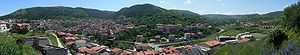
Bitti
Bitti er en by og en kommune i provinsen Nuoro i regionen Sardinien i Italien. Byen ligger i 549 meters højde og har 2.845 indbyggere. Kommunen har et areal på 215,37 km² og grænser til kommunerne Alà dei Sardi, Buddusò, Lodè, Lula, Nule, Onanì, Orune, Osidda og Padru.